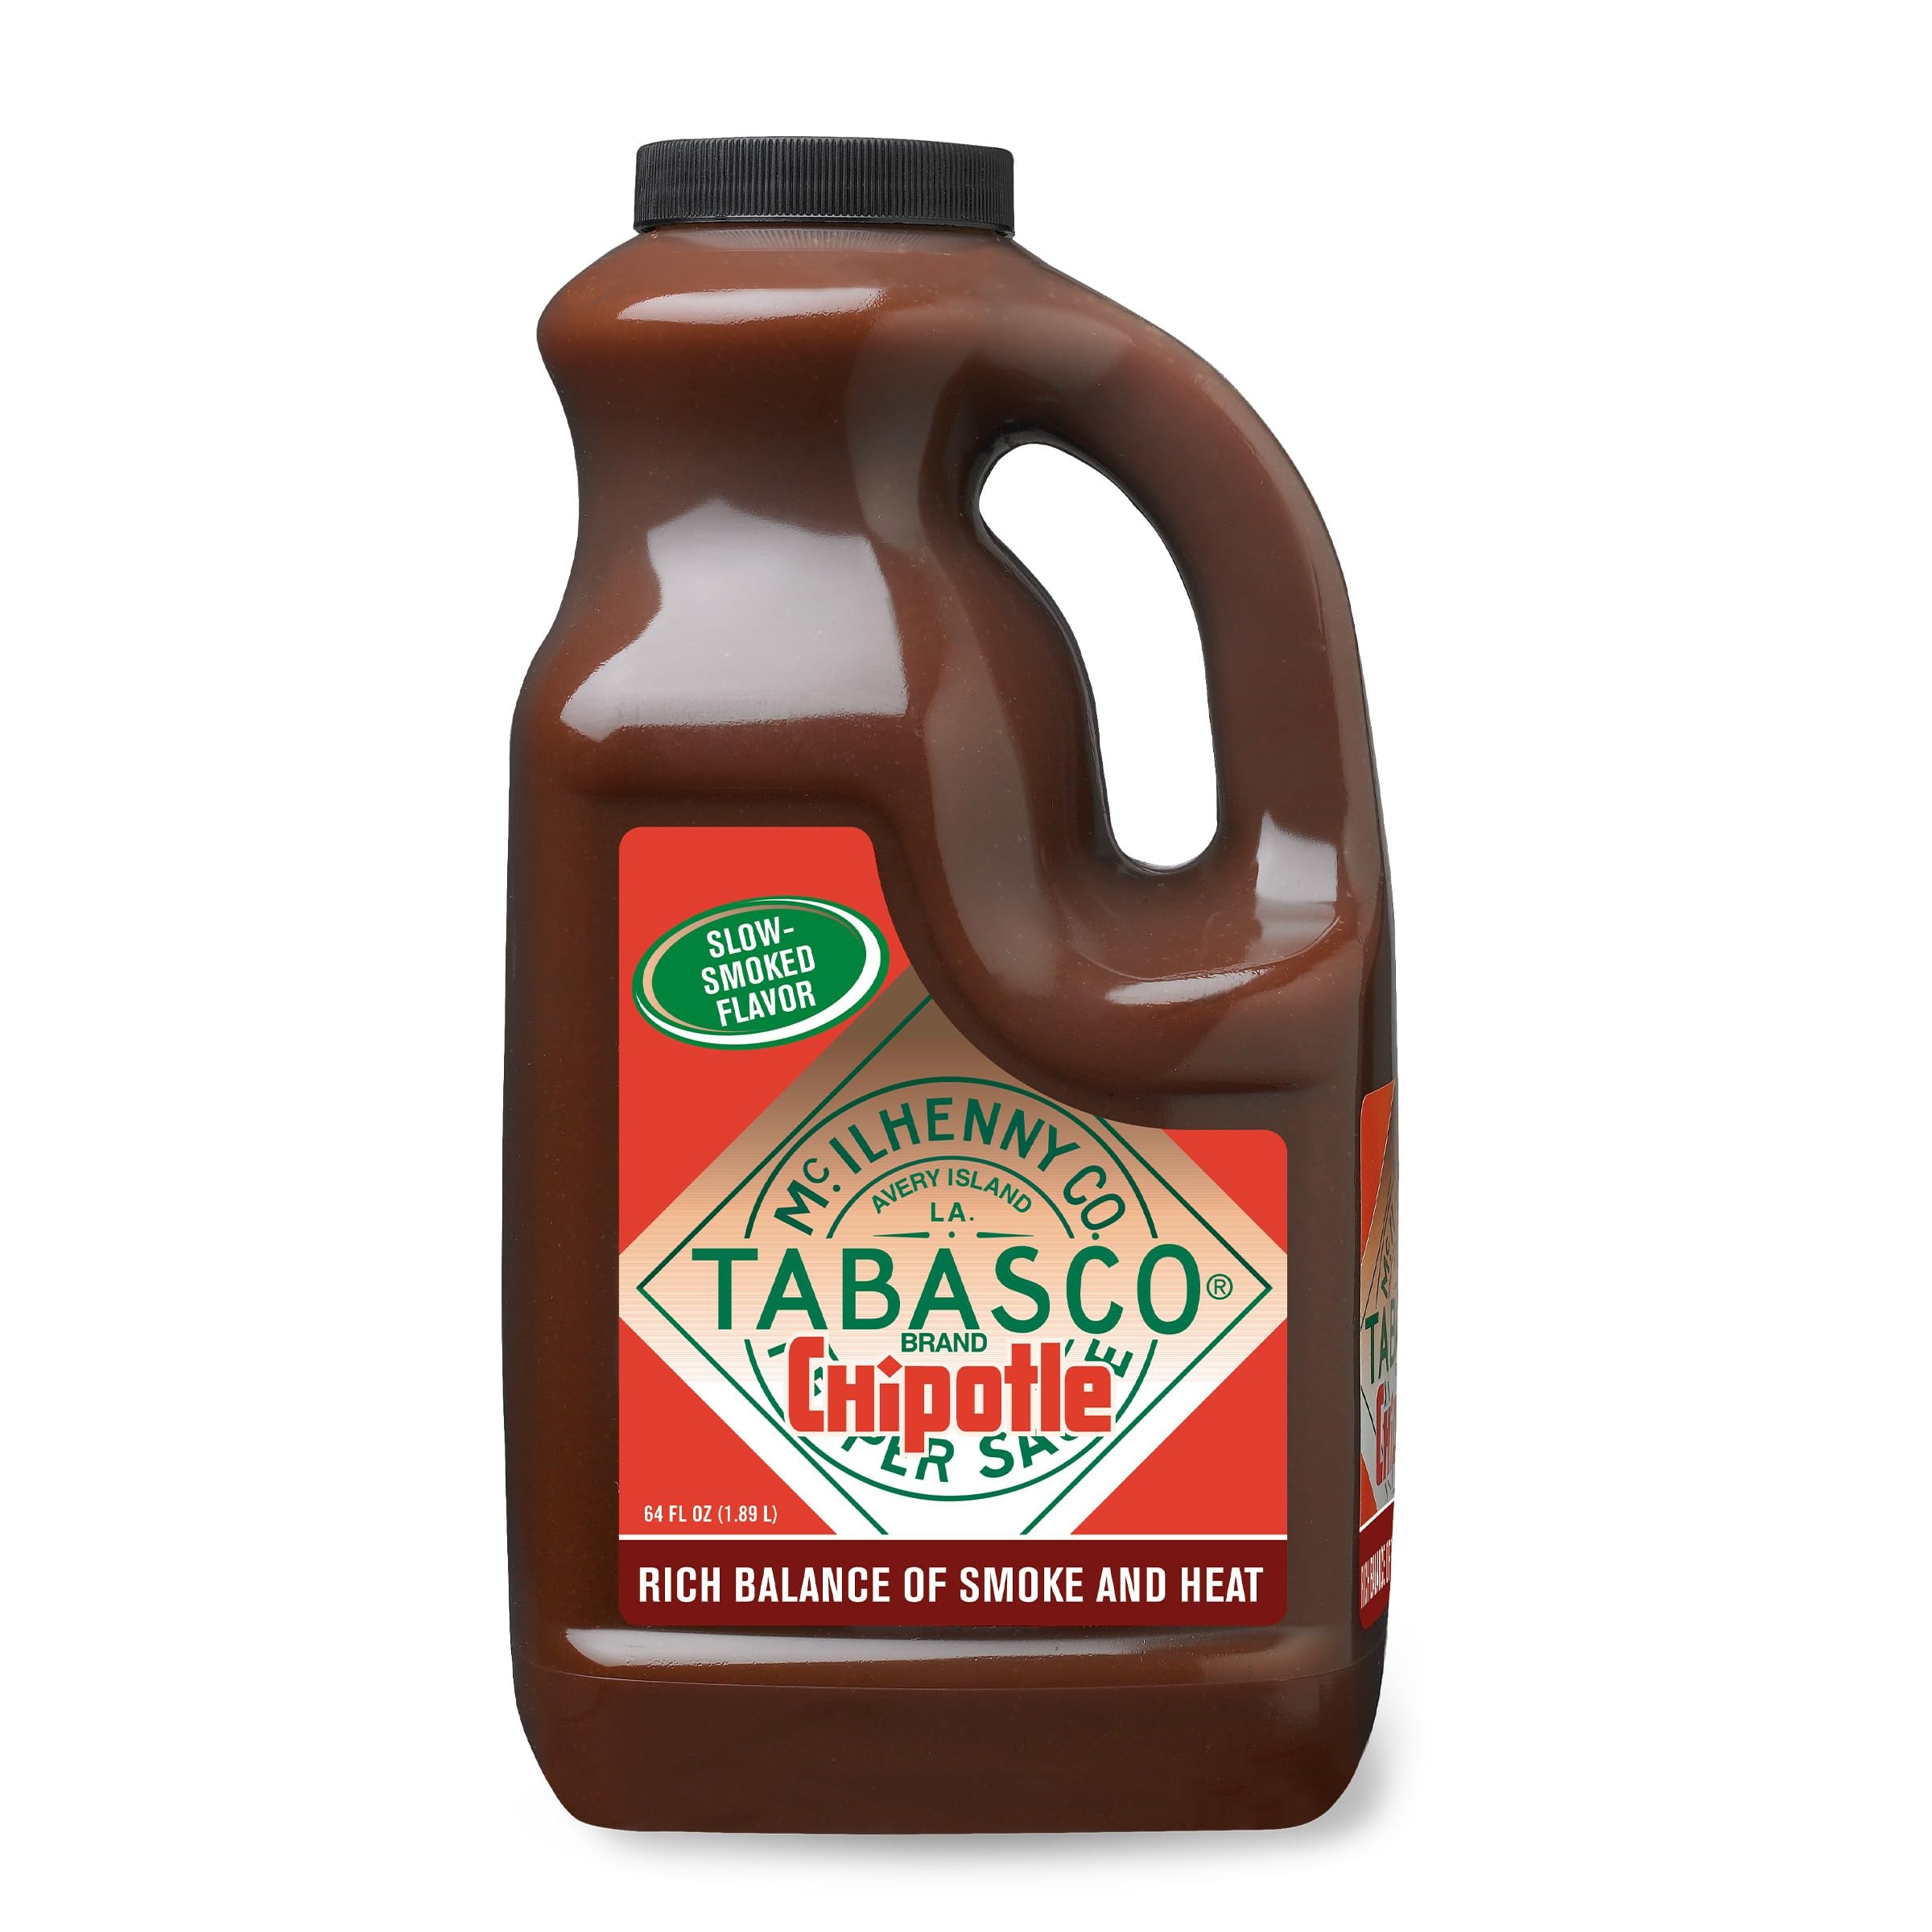
Item Name: TABASCO Brand Chipotle Pepper Sauce, Medium Hot Sauce, Bulk Plastic Jug, Smoky & Smooth, Perfect for Large Recipes, Great for Marinating or Grilling Meats & More, 64 Fl Oz (Pack of 1)
Bullet Point 1: CHIPOTLE PEPPER SAUCE: This rich, full-bodied hot sauce is the perfect balance of smoke and heat. Made from vine-ripened red jalapeno peppers that are slow-smoked to perfection over a smoldering pecan wood fire.
Bullet Point 2: SMOOTH & SMOKY: TABASCO Brand Chipotle Pepper Sauce is a natural for BBQs. Use a generous amount to marinate and grill steak, pork, chicken and vegetables. In fact, adding a few drops to a dish is a great way to get that instant grilled flavor, without even firing up the grill! Give a delicious smoky sizzle to sides like mac & cheese, potato salad and baked beans.
Bullet Point 3: LIGHT THINGS UP: With 9 flavor varieties, our sauces can help elevate the flavor of just about any meal. Our chipotle pepper sauce is just right for marinating or grilling meats and adds an unexpected smoky flavor to cocktails, dips and sweets.
Bullet Point 4: Medium heat with a Scoville rating of 1500-2500 SHU
Bullet Point 5: Gluten free, kosher, non-GMO Project Verified, Halal, preservative free, Vegan and allergen free
Value: 64.0
Unit: Fl Oz

Price: 30.87